COVID-19 pandemic in Cusco

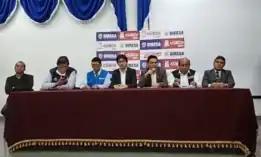
Jean Paul Benavente García (Governor of Cusco), in the company of the health authorities of DIRESA Cusco giving a conference after the first positive case of COVID-19 in the department

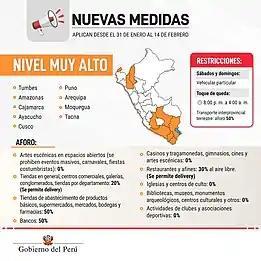
New measures applied by department of the country, according to the Government of Peru.

Military wearing his mask while conducting surveillance at the VRAEM during the COVID-19 pandemic.